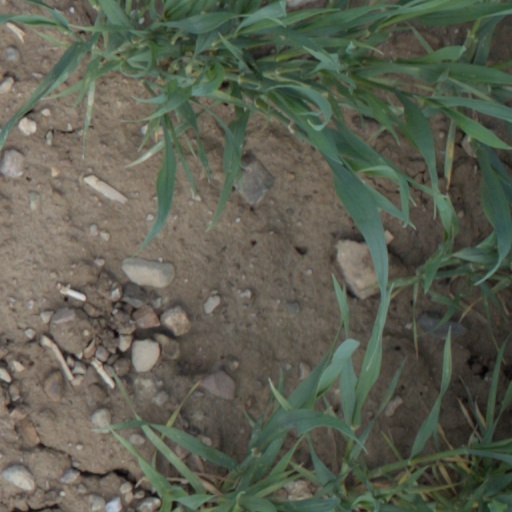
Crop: wheat